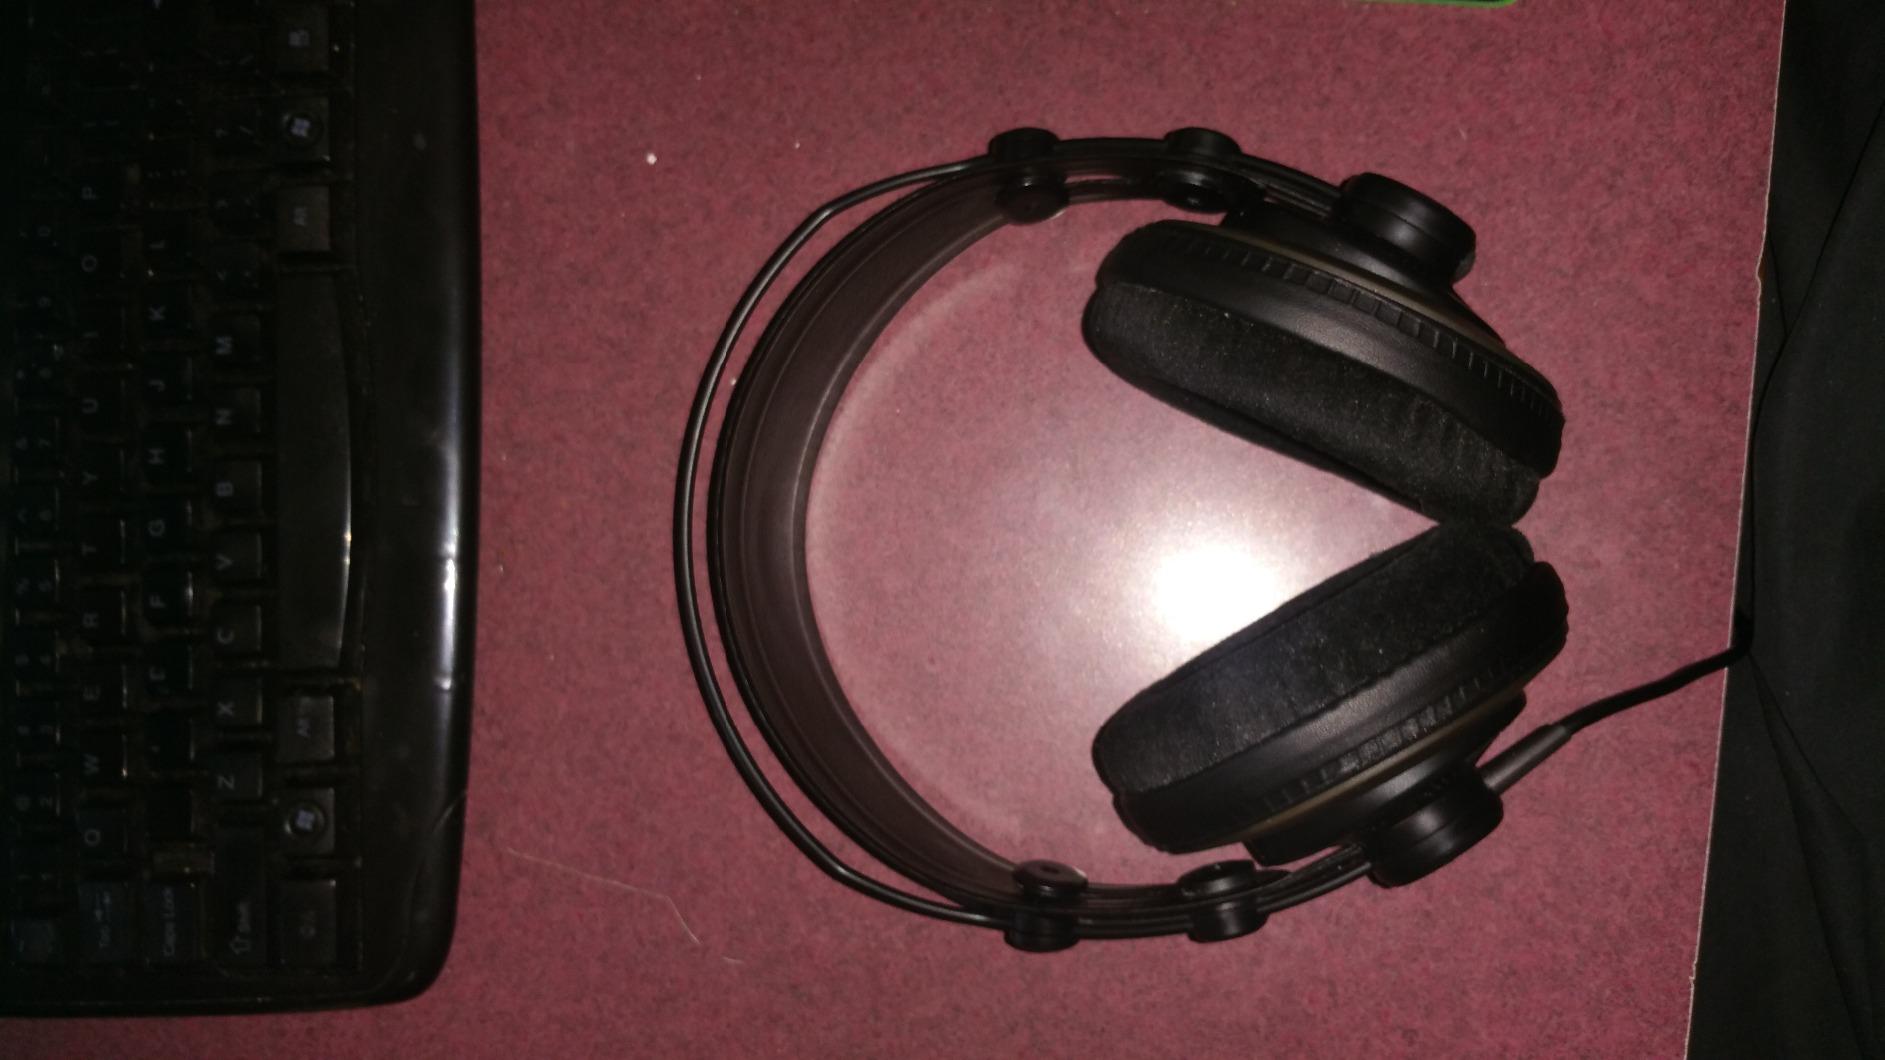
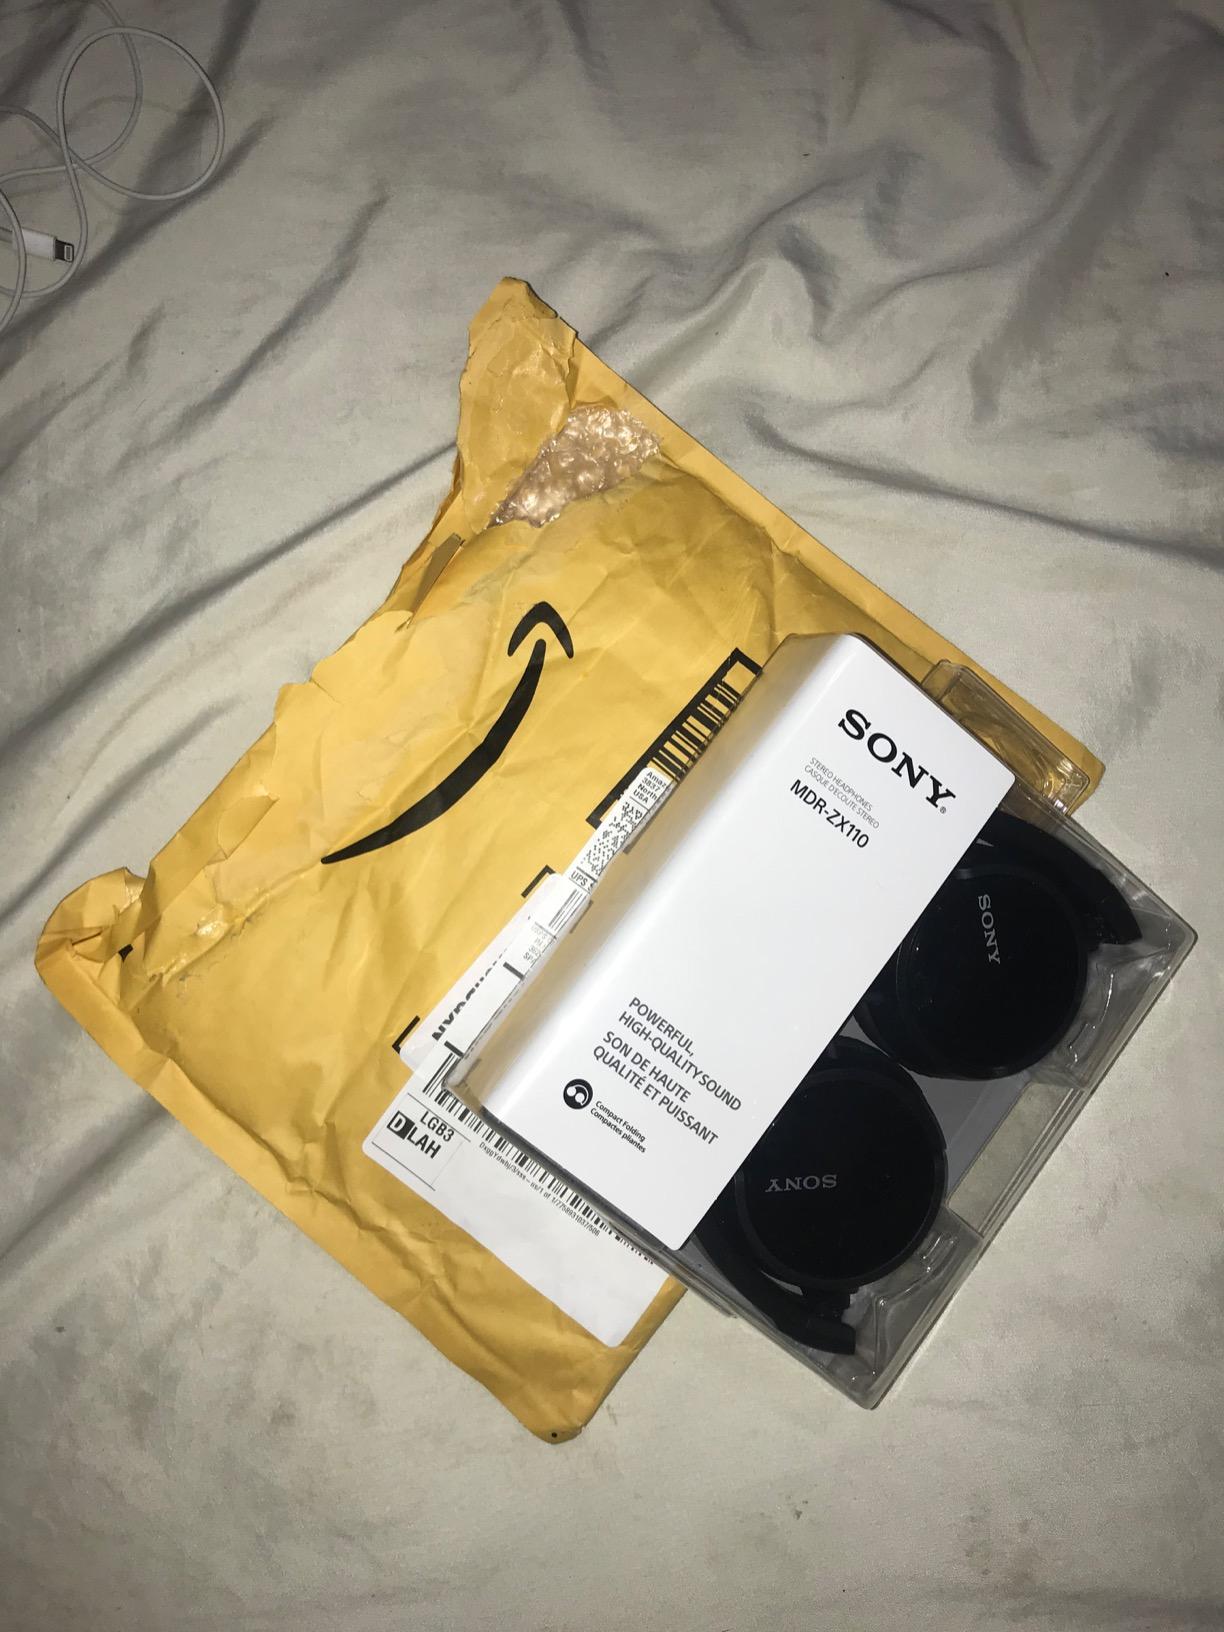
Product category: headphones
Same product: no